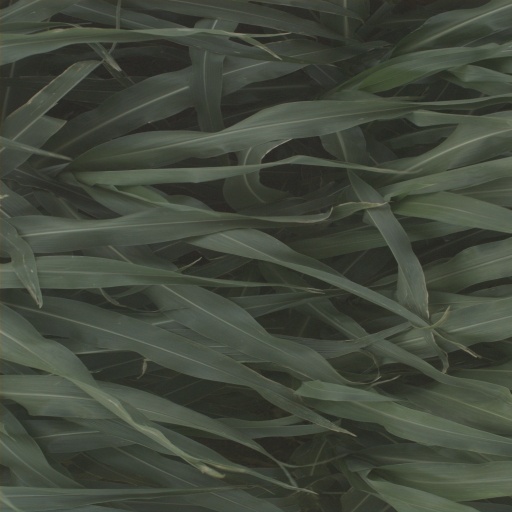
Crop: sorghum